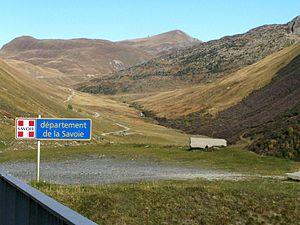
Panneau annonçant l'entrée en Savoie près des cols du Glandon et de la Croix de Fer à environ 1500 mètres d'altitude.
La géographie de la Savoie correspond à l'étude et la description du territoire du département français de la Savoie, situé dans la région Auvergne-Rhône-Alpes.
Le département de la Savoie est un département français de la région Auvergne-Rhône-Alpes, dont le chef-lieu est la ville de Chambéry. Ses habitants sont connus sous le nom de Savoyards. L'Insee et La Poste lui attribuent le code 73.